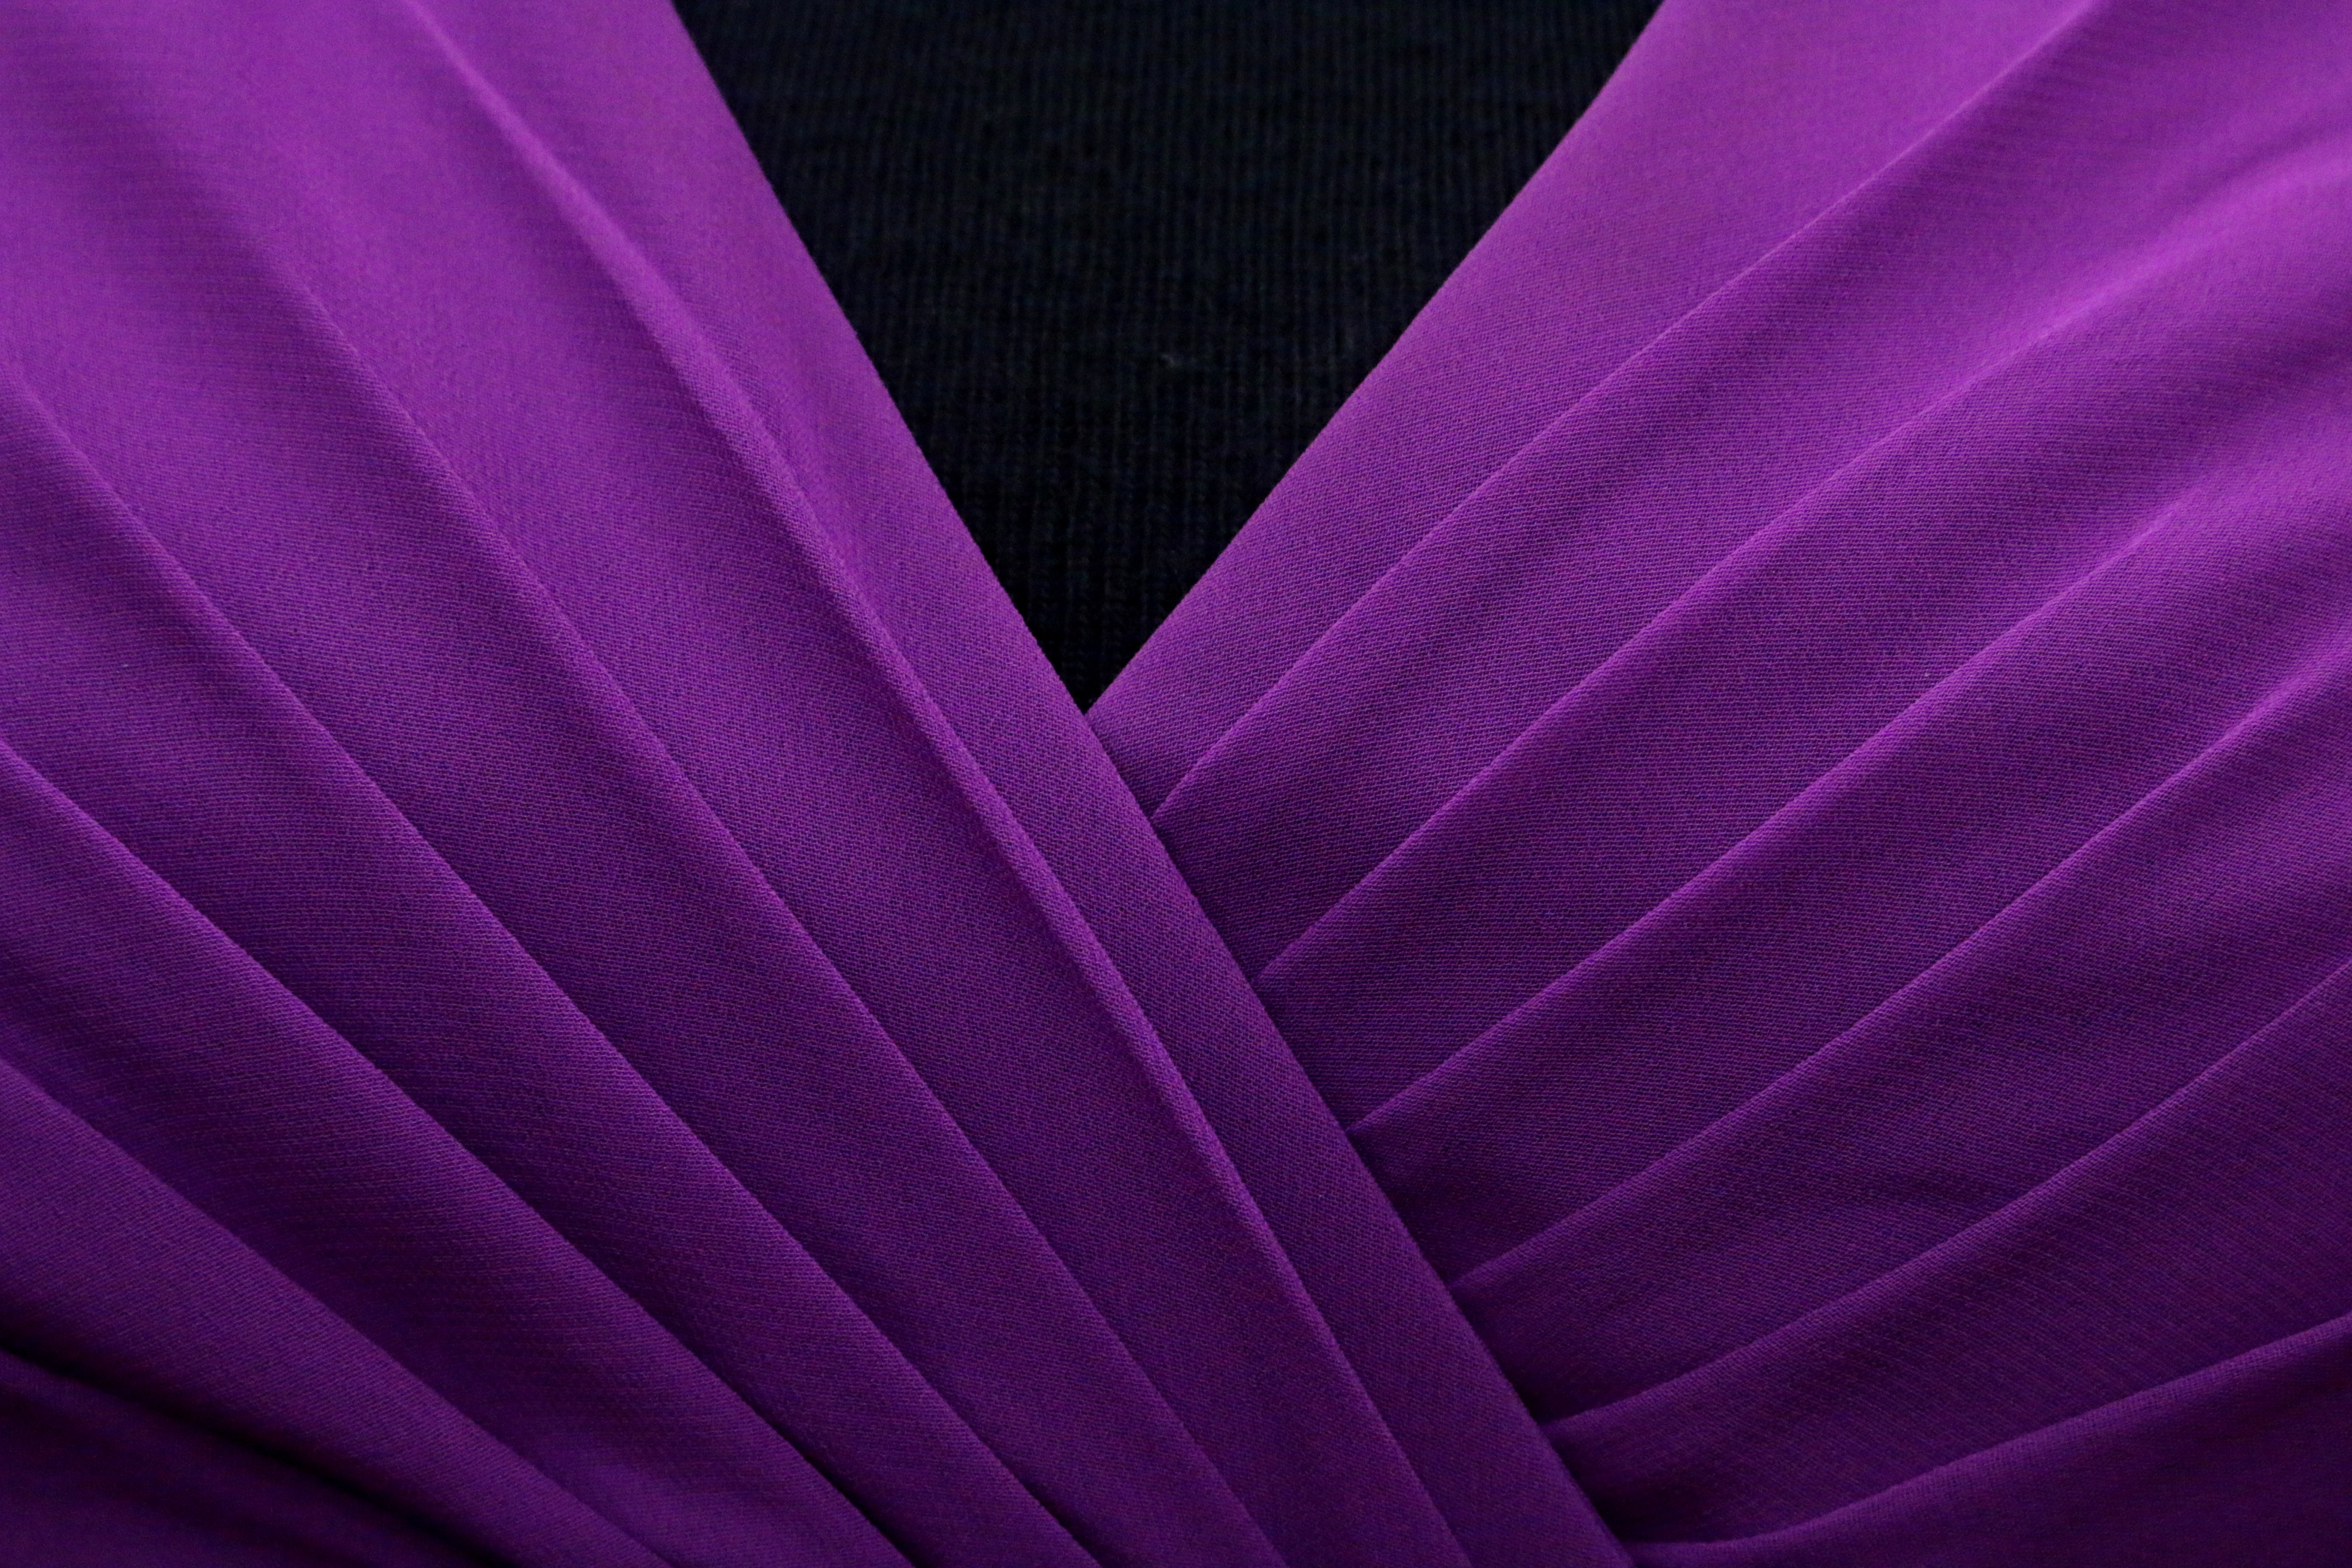
leaf, flower, purple, petal, line, color, fashion, pink, dress, violet, pleated, magenta, macro photography, bodice, pleats